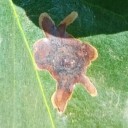
Label: Miner